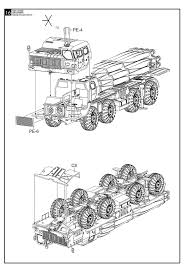
Label: Self Propelled Artillery